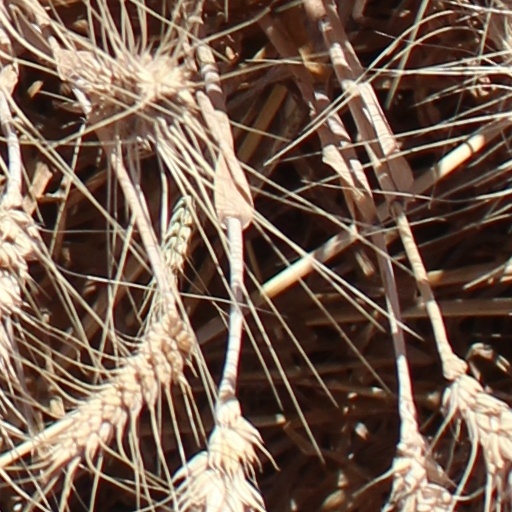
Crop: wheat